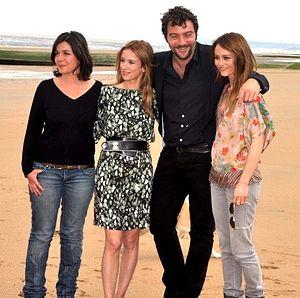
Cécilia Rouaud, Léa Drucker, Denis Ménochet et Vanessa Paradis lors de la présentation de ""Je me suis fait tout petit"" au festival de Cabourg"
Cécilia Rouaud est une réalisatrice, scénariste, cinéaste française.
Je me suis fait tout petit est un film français réalisé par Cécilia Rouaud, produit par Origami Films sorti en France le 11 juillet 2012.